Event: Nepal Earthquake
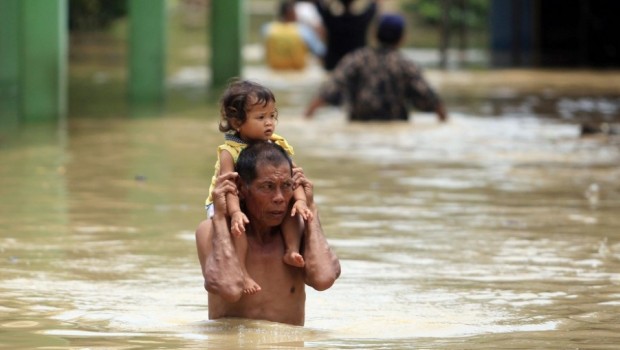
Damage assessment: no_damage